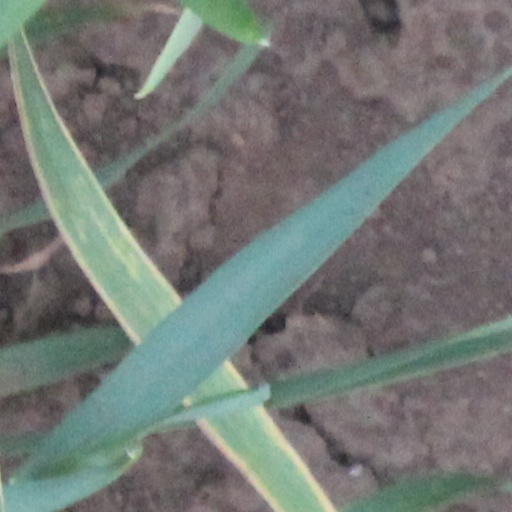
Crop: wheat